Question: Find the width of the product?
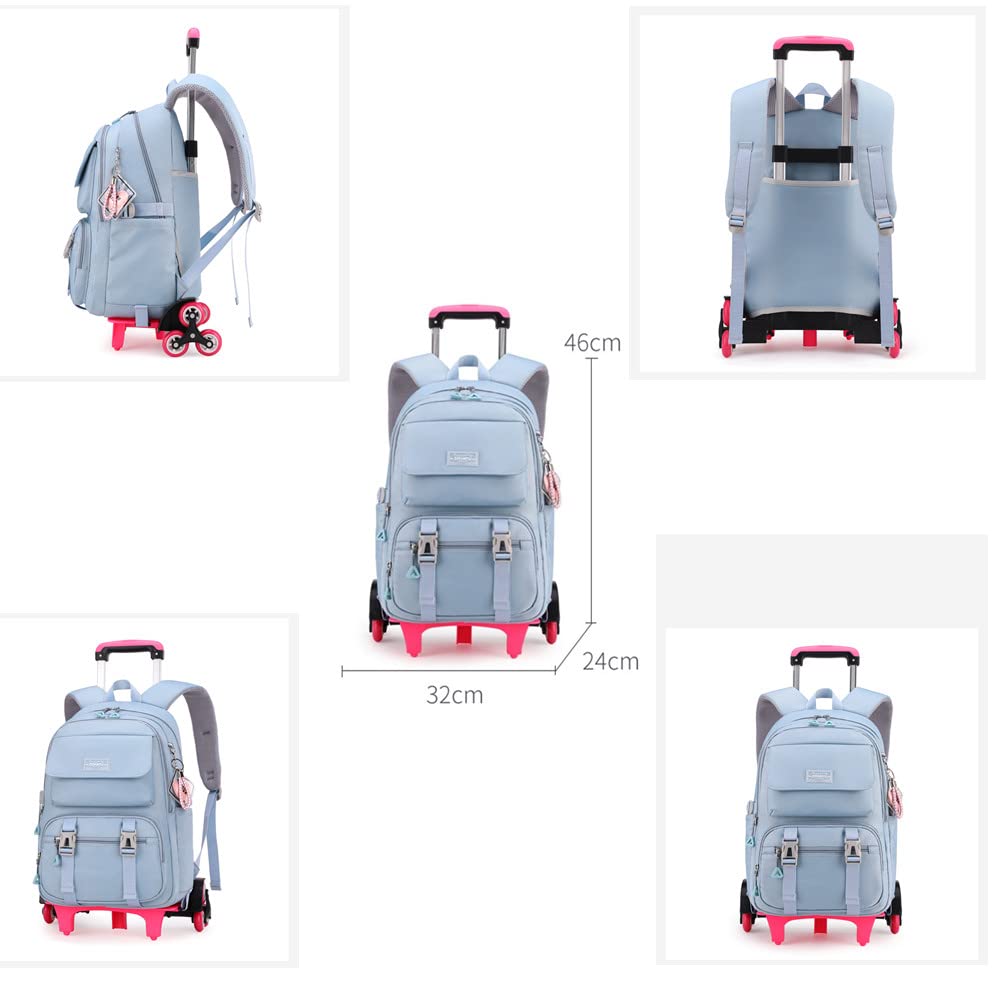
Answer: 24.0 centimetre